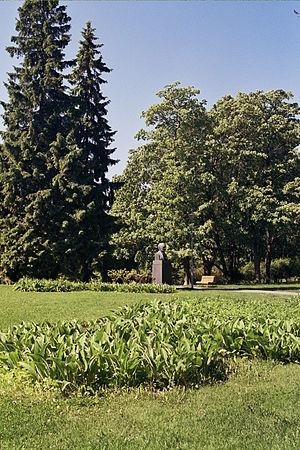
Le Parc du sud est un parc s'étendant dans les quartiers de Kaakinmaa et de Nalkala à Tampere en Finlande.